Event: Hurricane Matthew
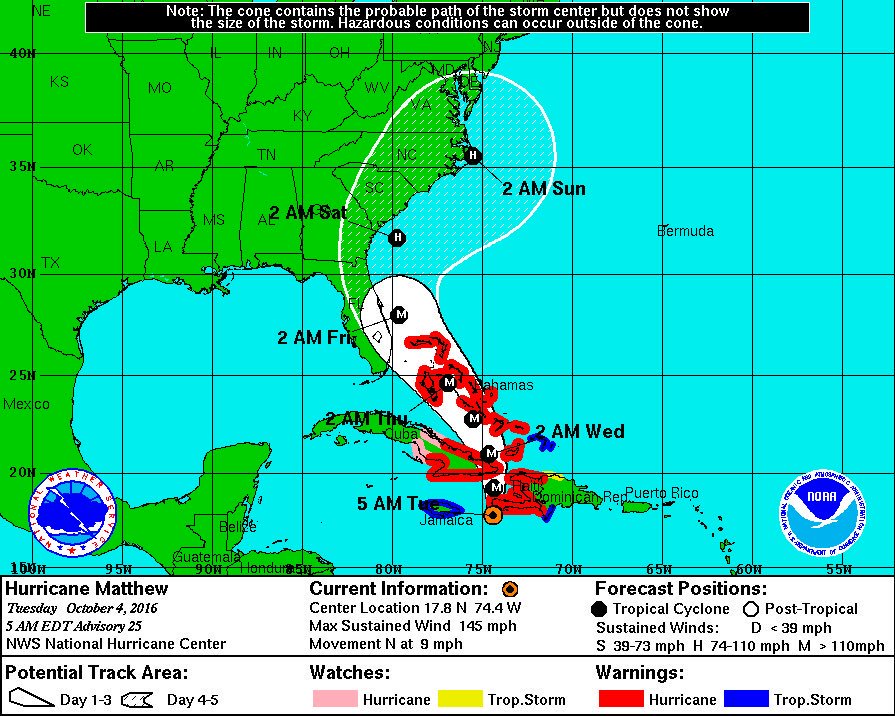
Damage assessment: damage